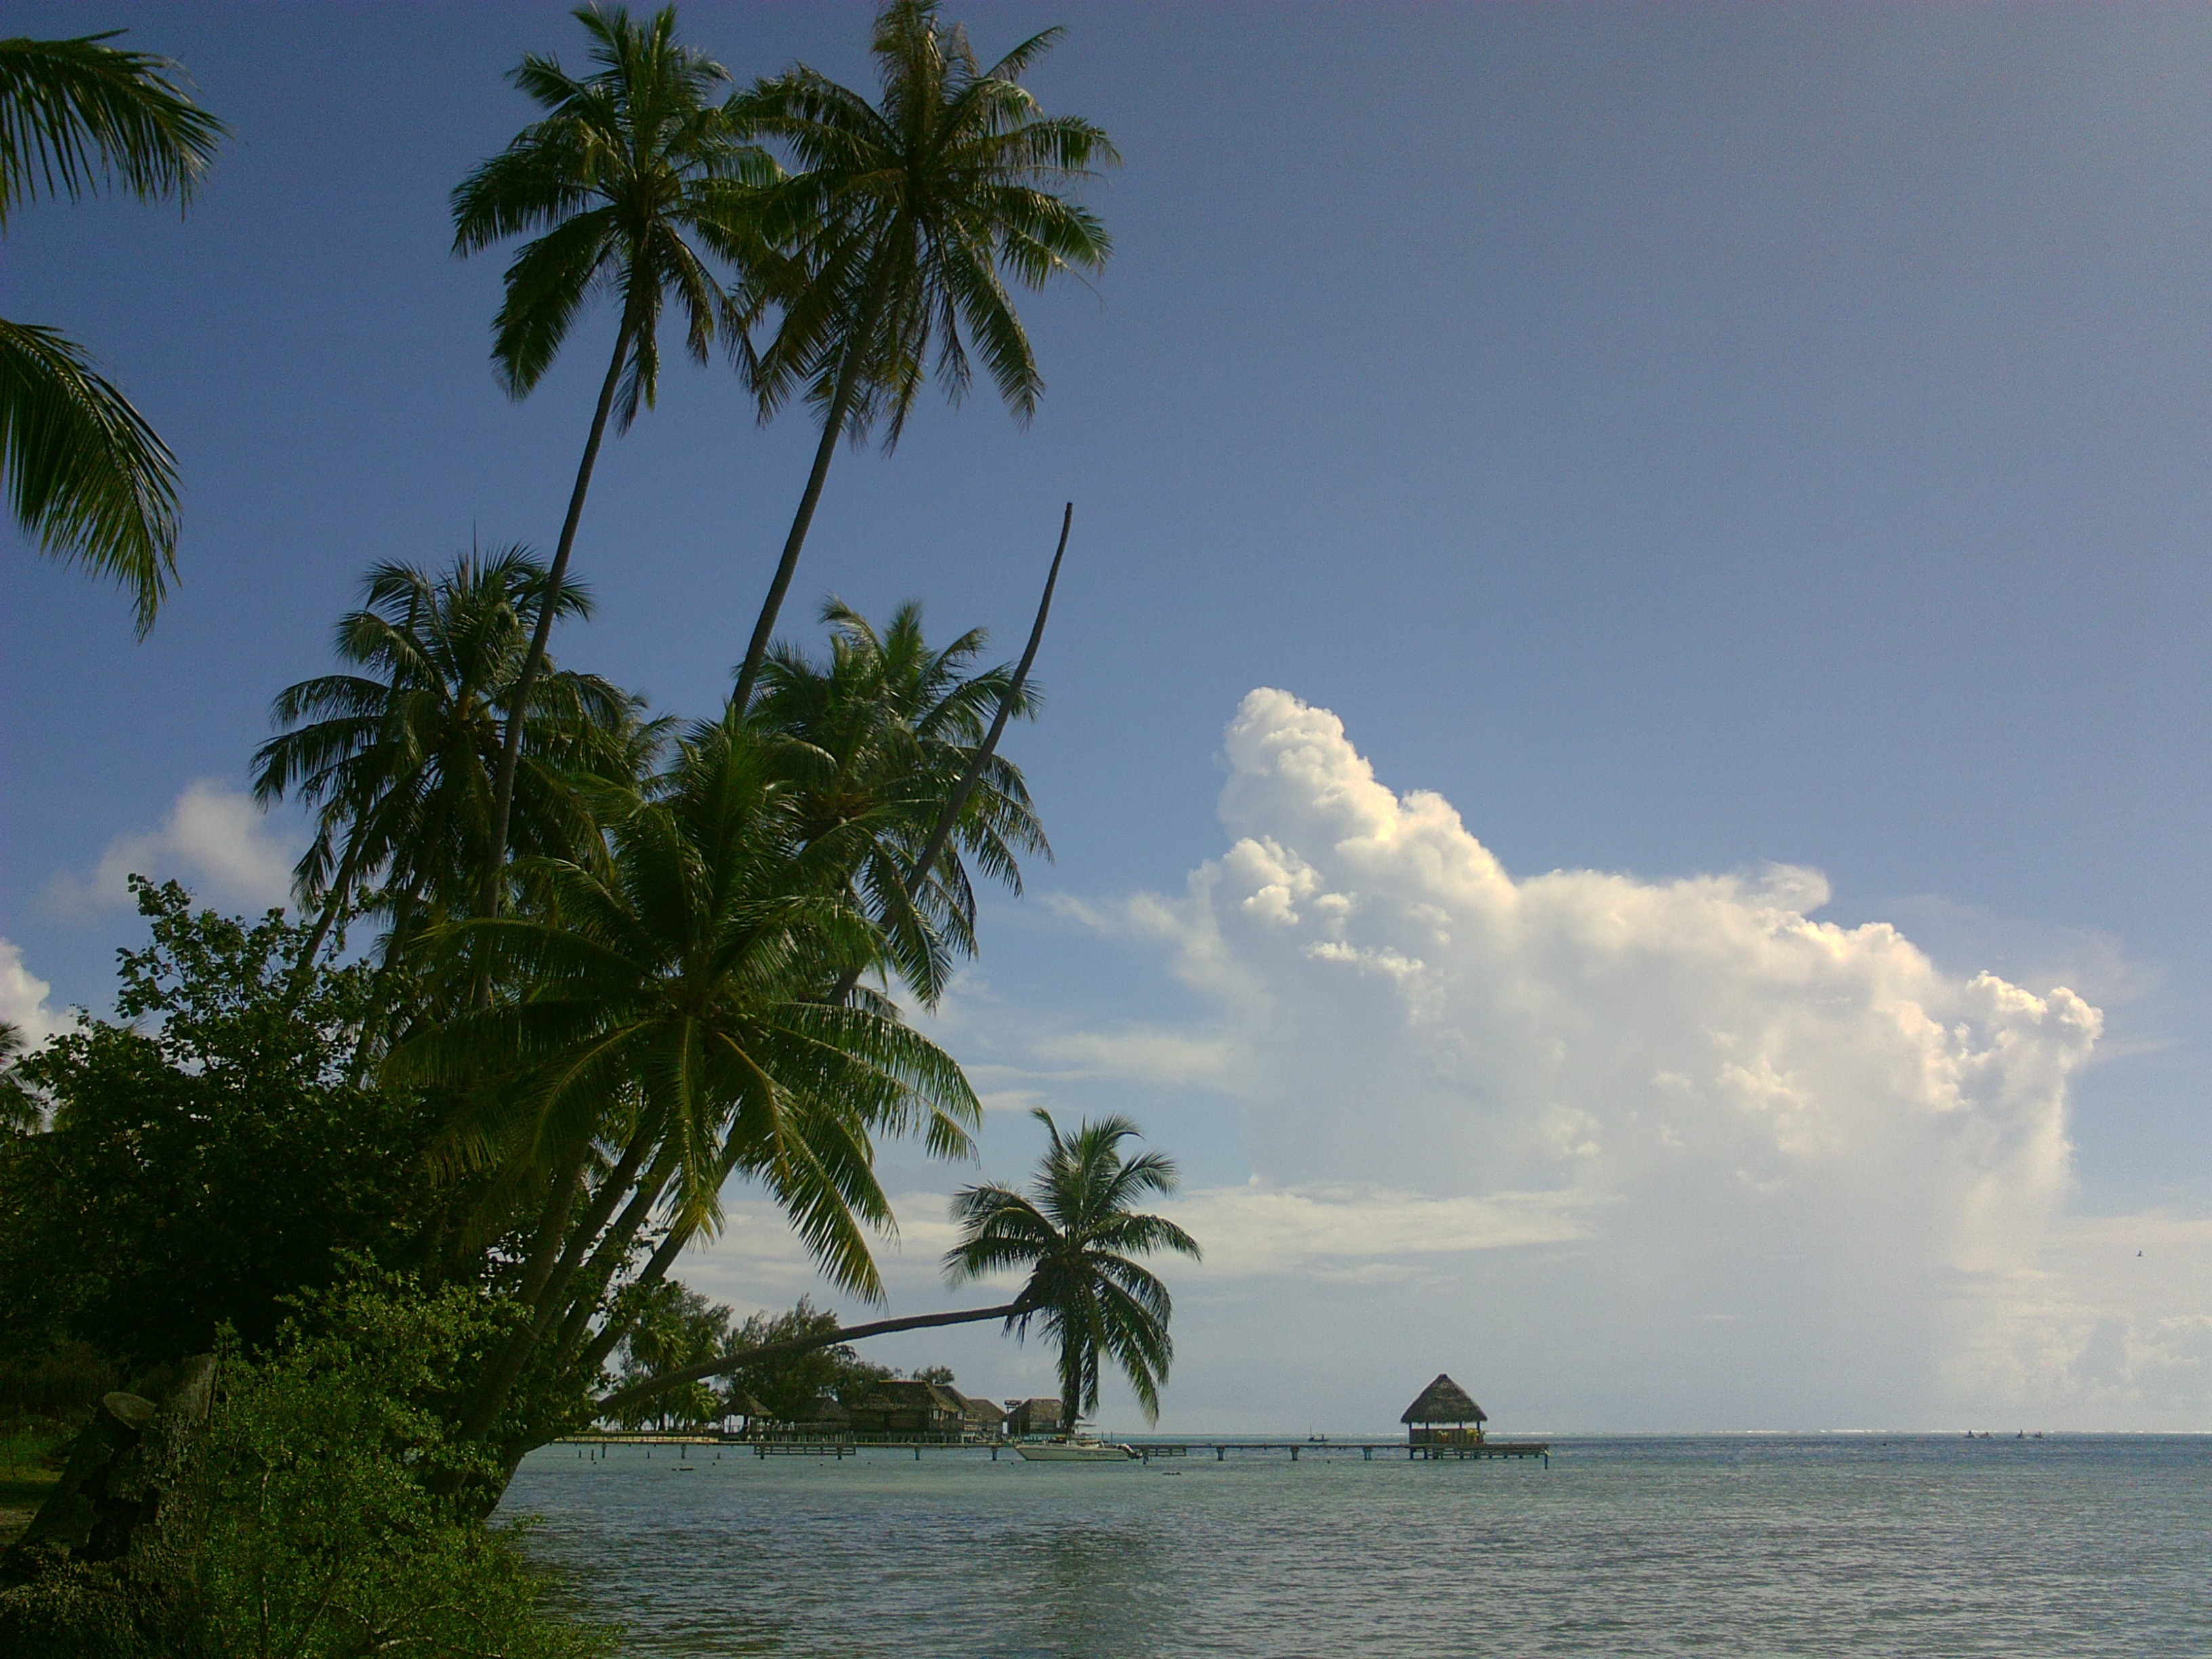
beach, sea, coast, tree, ocean, horizon, sky, shore, vacation, lagoon, bay, island, body of water, coconut, caribbean, tropics, cape, islet, polynesia, arecales, palm family